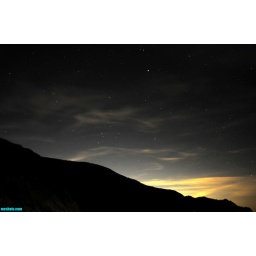
the night sky and coastal mountains in south ventura county.... shot before midnight last night.... saturday...12-27-08